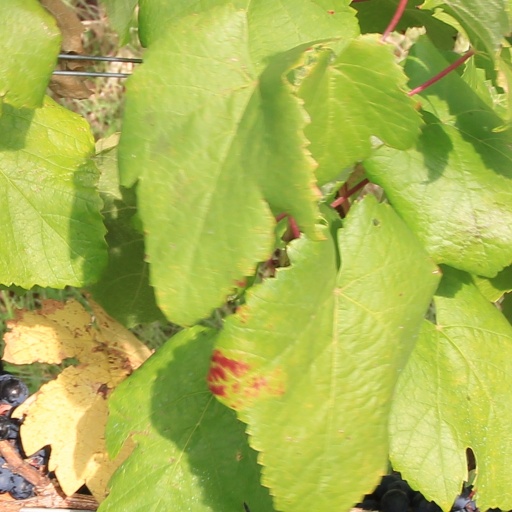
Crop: grape